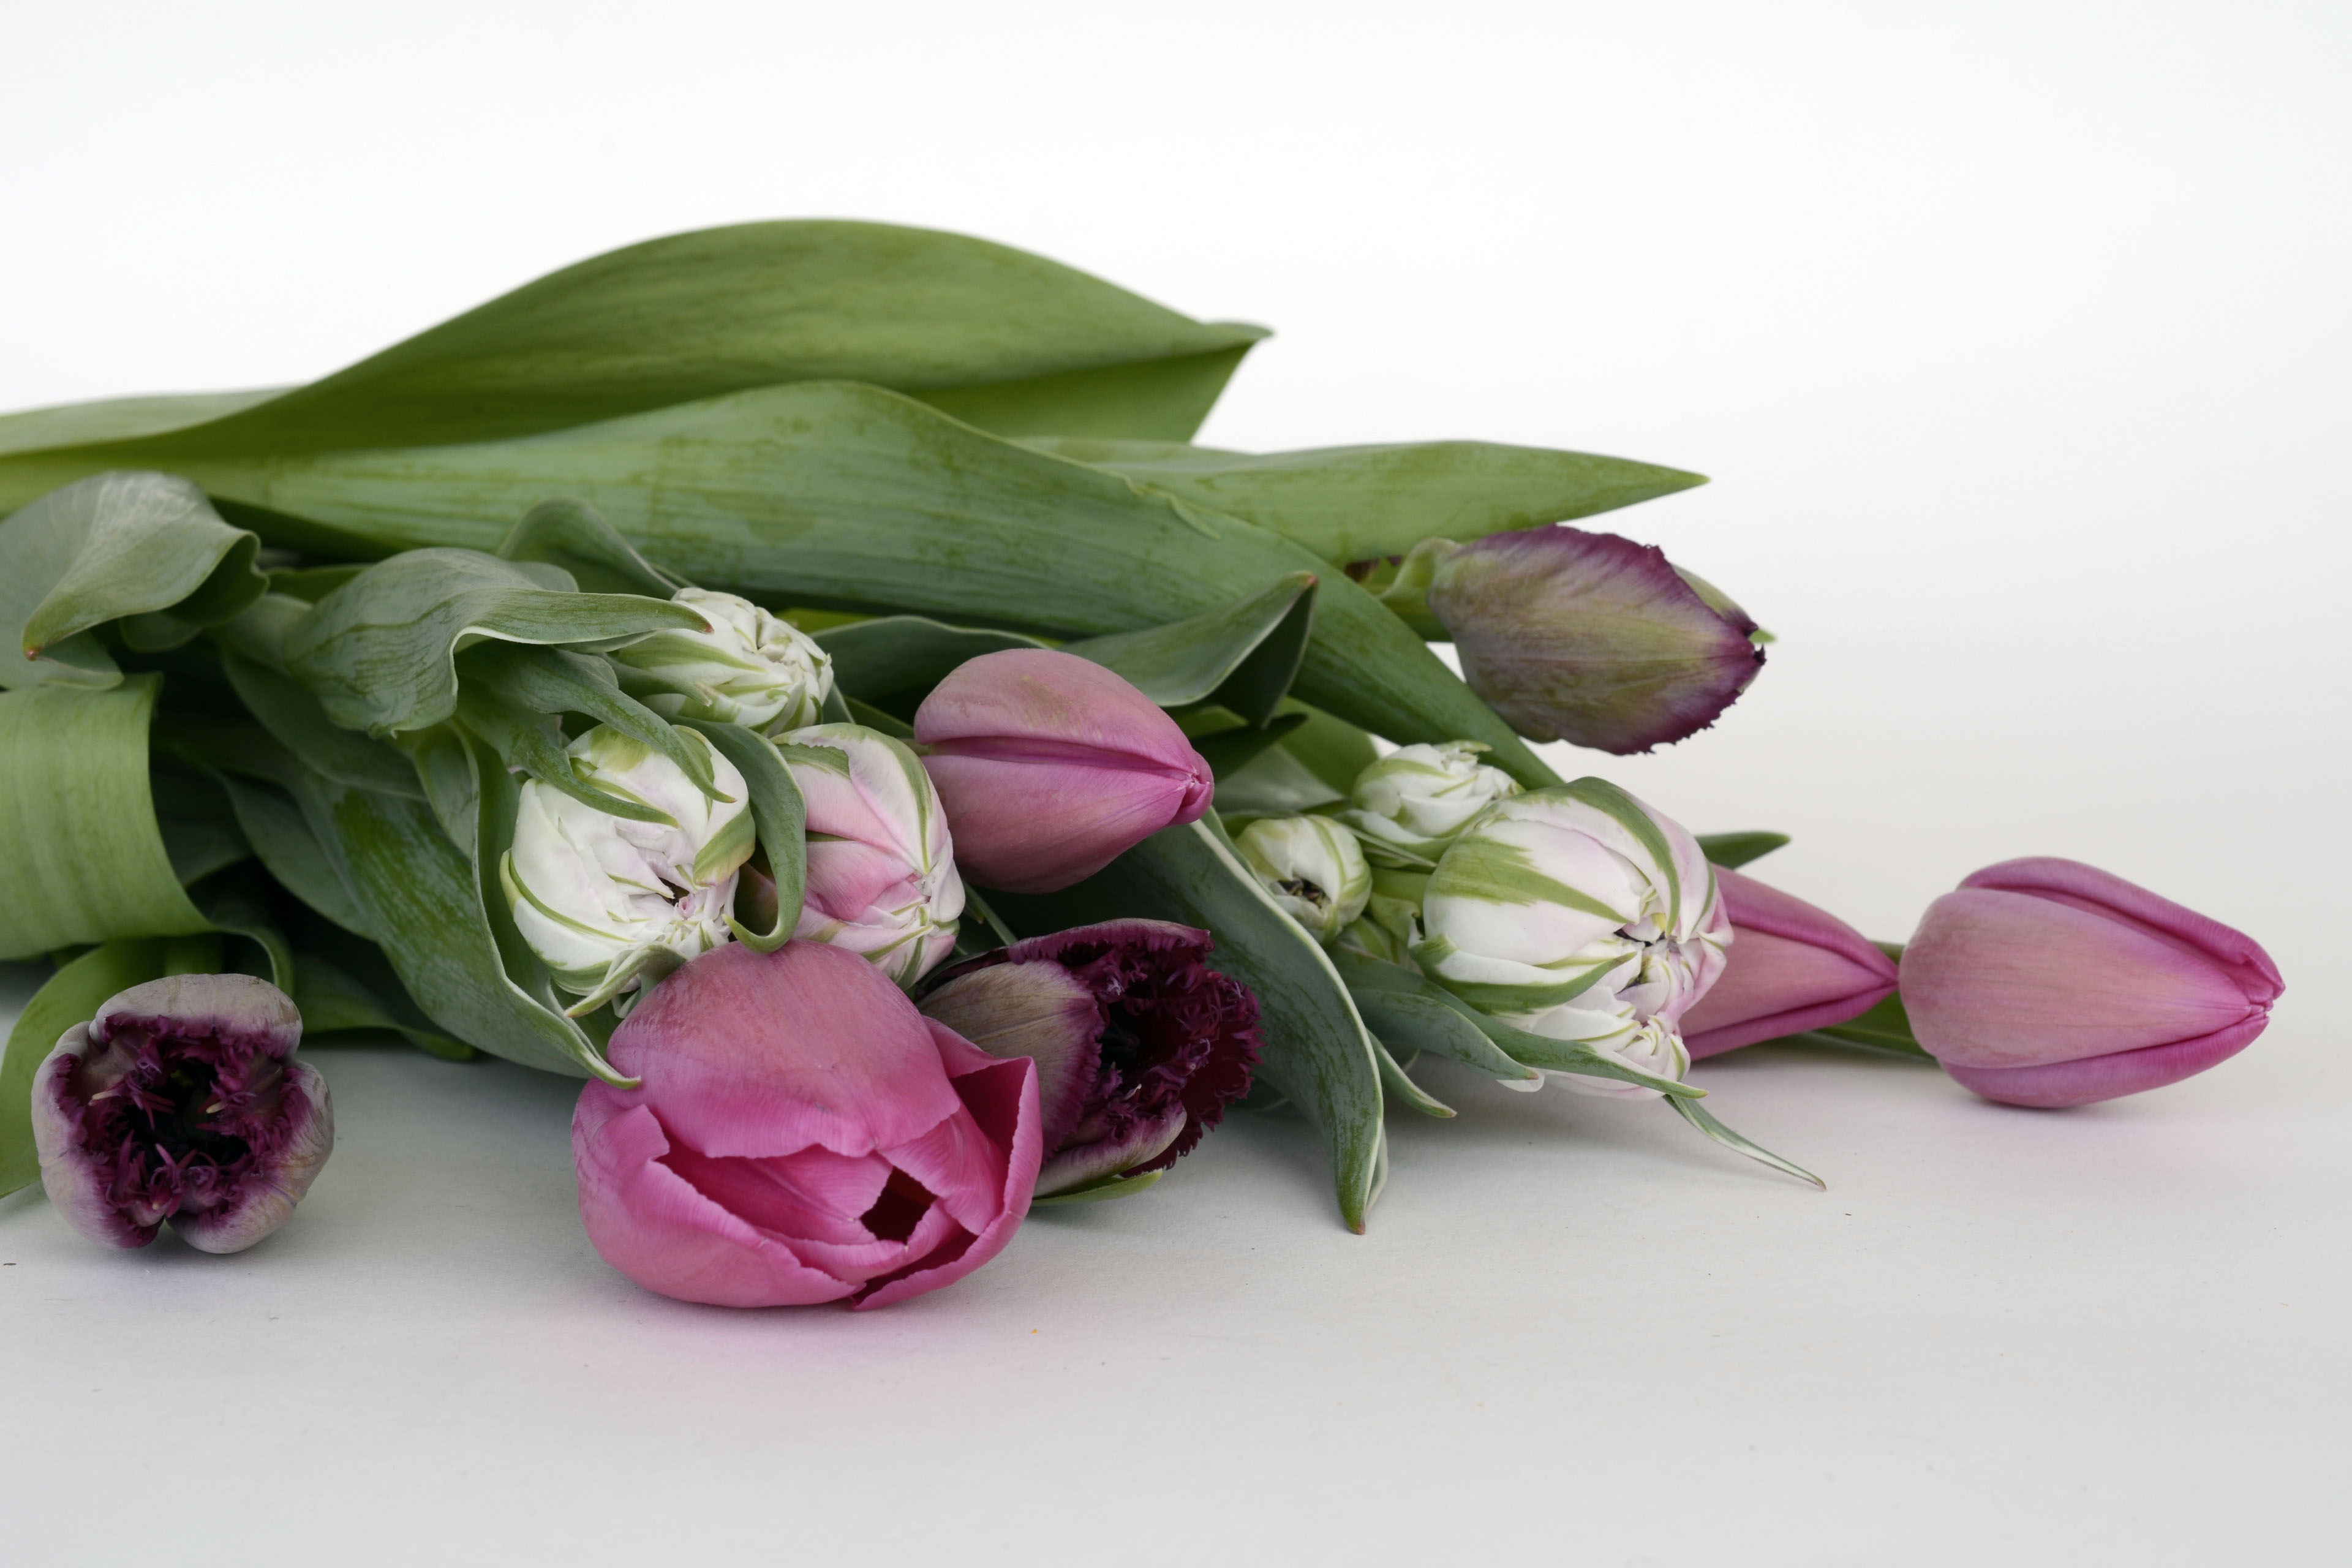
nature, plant, white, flower, purple, petal, bouquet, spring, pink, thank you, flowers, violet, tulips, bouquet of flowers, floristry, spring flowers, spring awakening, fr hlingsanfang, flowering plant, mother's day, flower bouquet, cut flowers, floral design, land plant, flower arranging